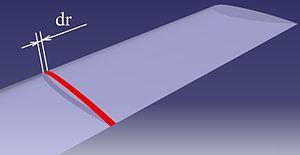
Principe de décomposition d'une pale de rotor d'hélicoptère en éléments
La mécanique du vol de l'hélicoptère est la science qui vise à établir la théorie du vol des aéronefs à voilure tournante. Elle traite plus particulièrement du fonctionnement du ou des rotor, puisque ce sont eux qui caractérisent ce type d'aéronef.